Greco-Turkish War (1897)

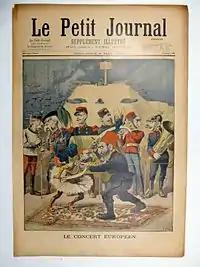
The Greco-Turkish war of 1897 on the cover of "Le Petit Journal"

In 1878 the Ottoman Empire, according to the provisions of the Congress of Berlin, signed the Pact of Halepa which entailed the implementation of the organic law of 1868, promised but never implemented by the Ottoman government, which was to give Crete a status of wide-ranging autonomy. The Ottoman commissioners, however, repeatedly ignored the convention, causing three successive rebellions in 1885, 1888 and 1889. In 1894 Sultan Abdul Hamid II re-appointed Alexander Karatheodori Pasha as governor of Crete, but Karatheodori's zeal for the implementation of the agreement was met with fury by the Muslim population of the island and led to renewed clashes between the Greek and Muslim communities there in 1896.